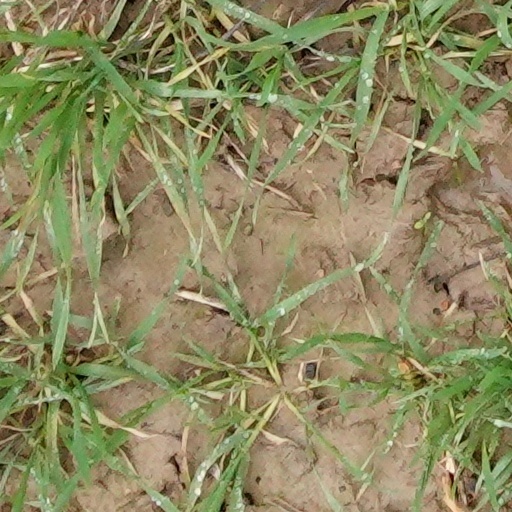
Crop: wheat